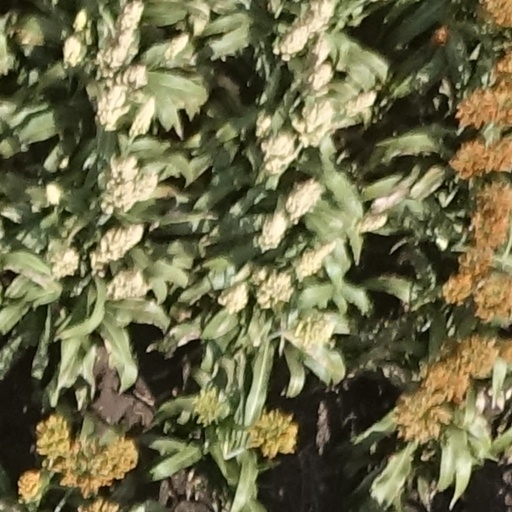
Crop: sorghum